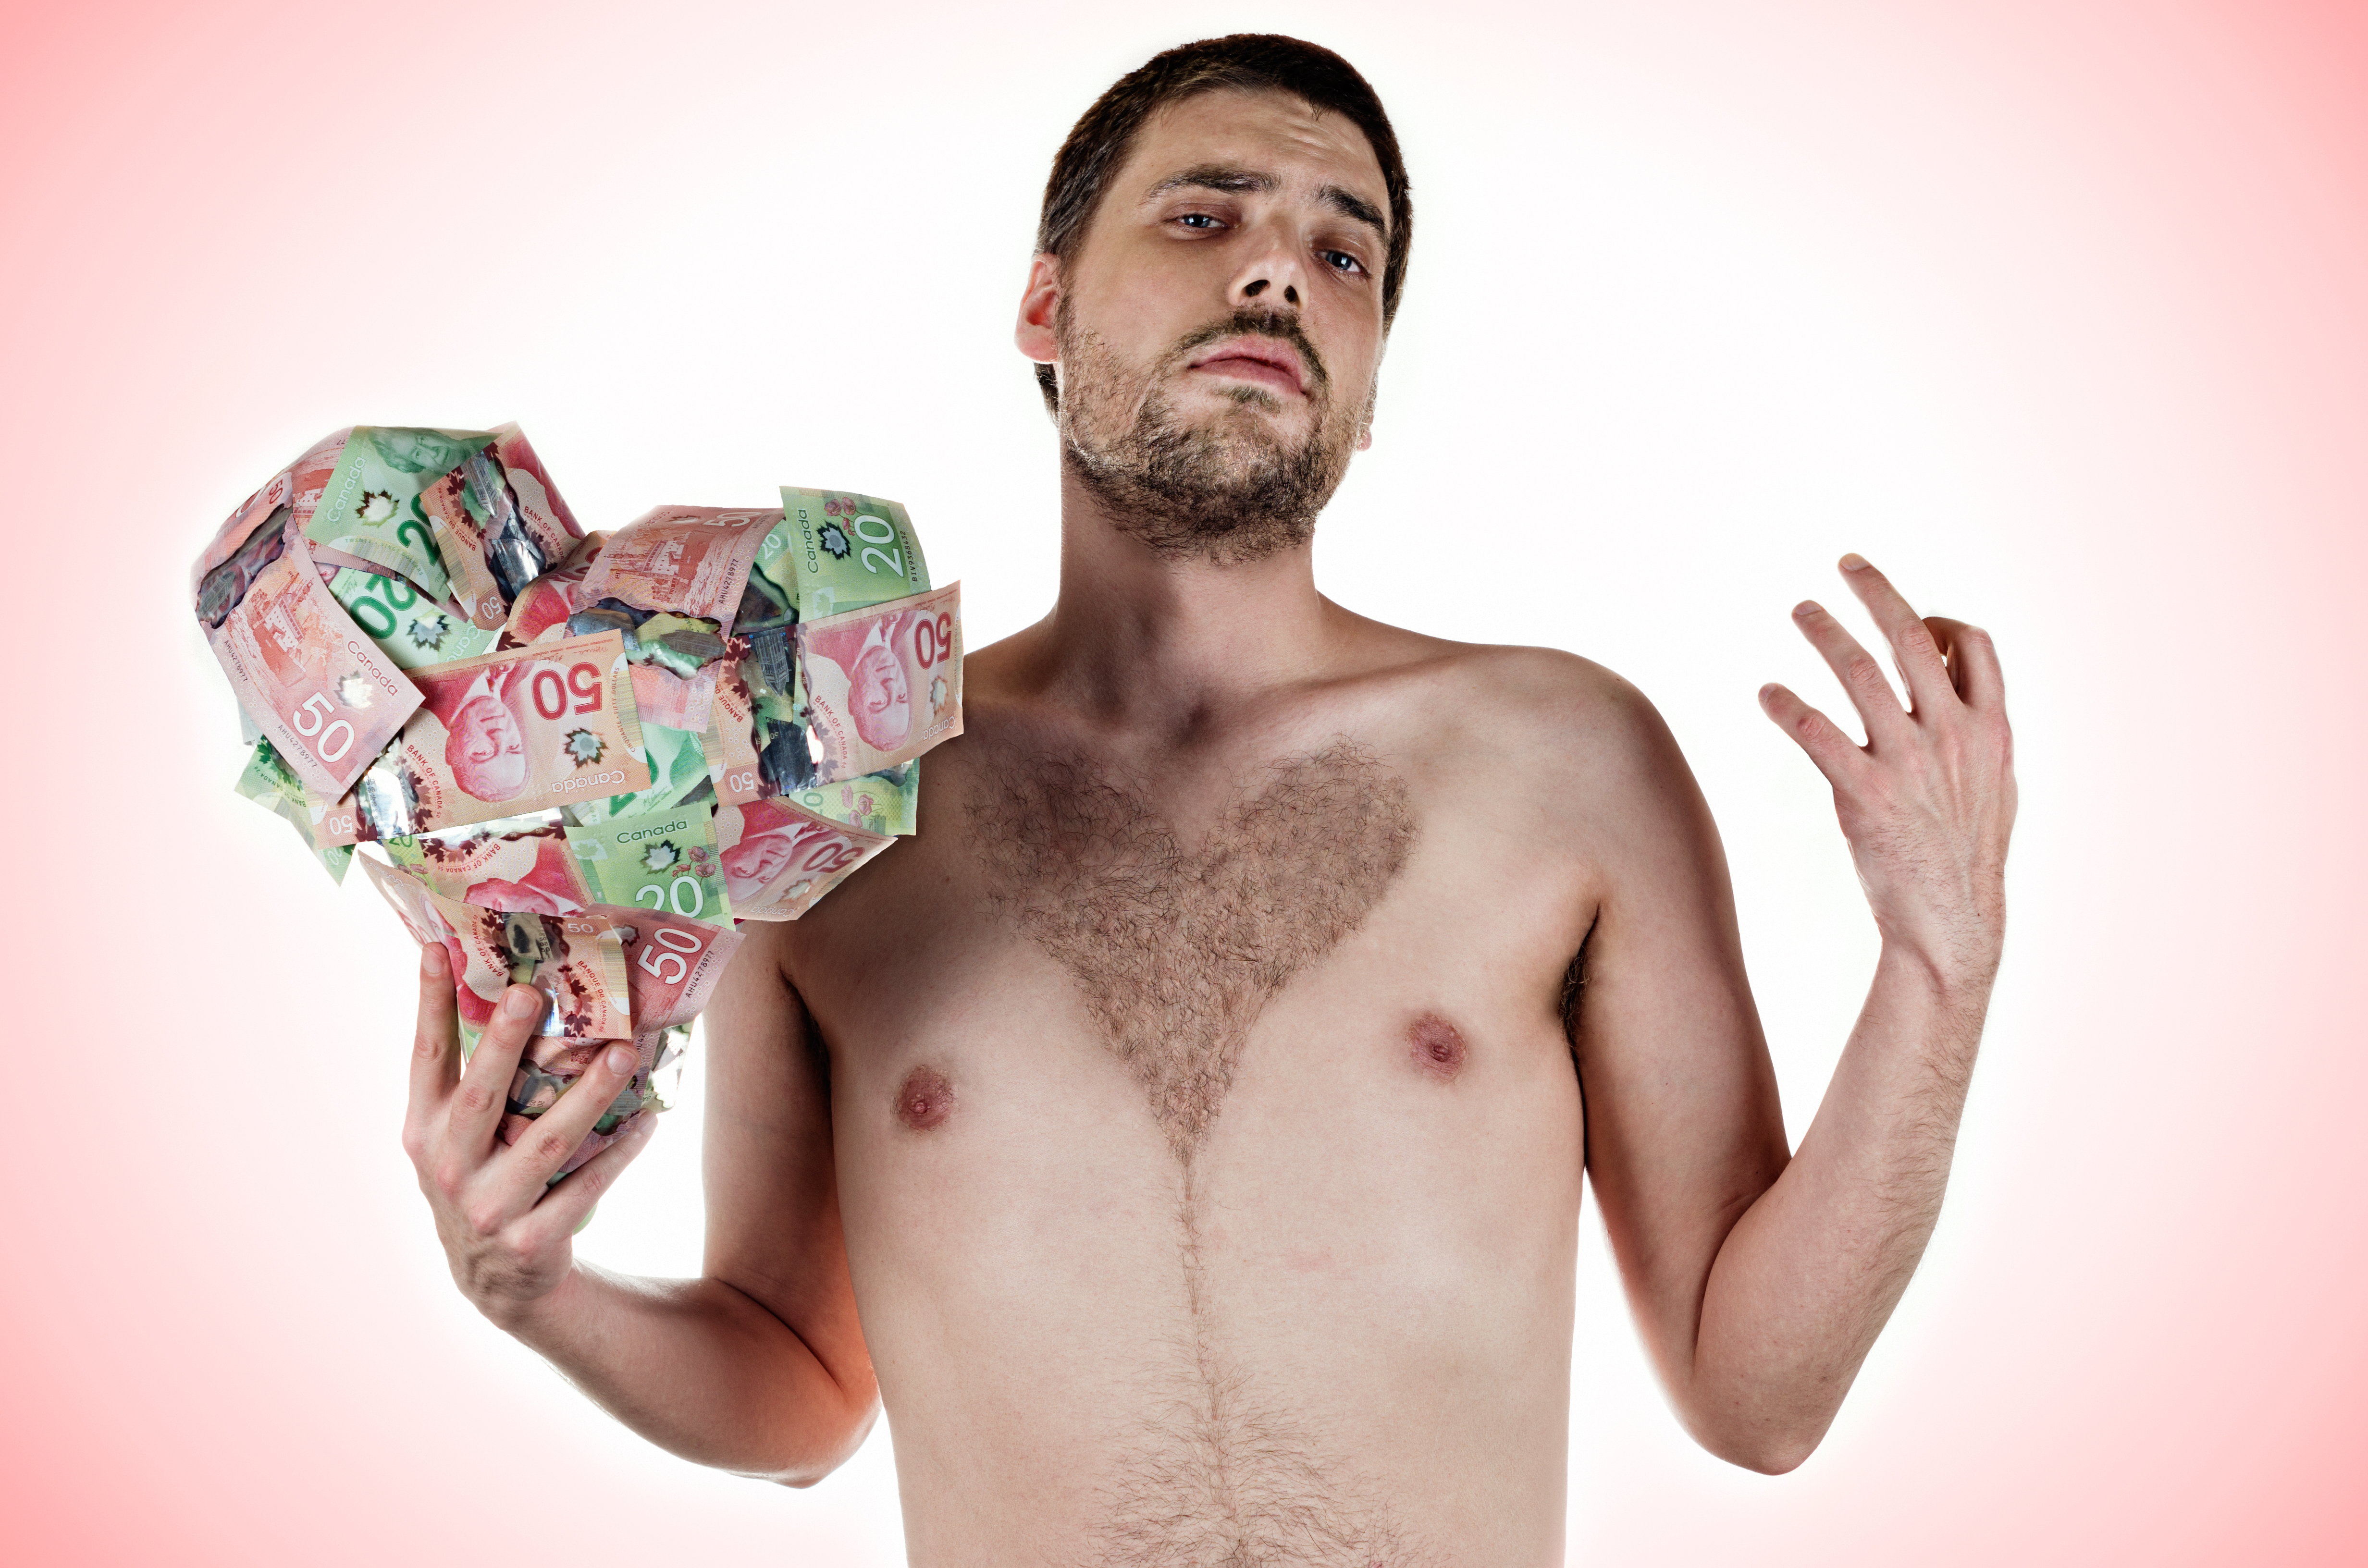
hand, man, person, hair, white, photography, boy, male, love, heart, portrait, model, finger, green, red, money, brown, glow, pink, arm, marriage, muscle, mouth, date, chest, cash, shirtless, face, eyes, free, backstreet, shadows, fun, 50mm, fingers, canada, dating, eye, boys, head, arms, stock, canadian, hearts, ball, skin, strobist, saint, photoshop, funny, beauty, st, pentax, style, out, organ, valentine, naked, mate, lover, soul, valentines, facial, 50s, portraiture, stretched, k30, comedy, nipples, shaped, shaved, divorce, 20s, rate, conditional, loverboy, sense, facial hair